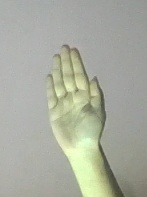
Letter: seen